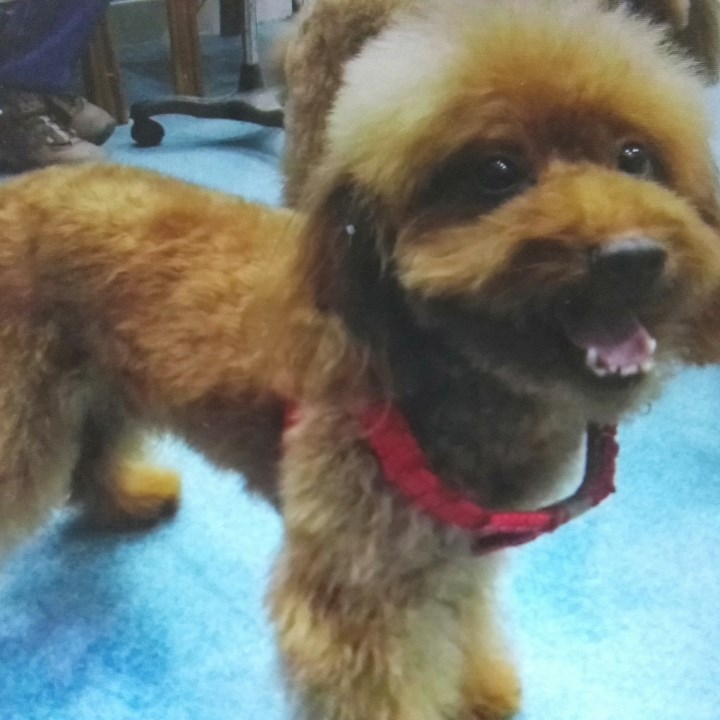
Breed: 7449-n000128-teddy